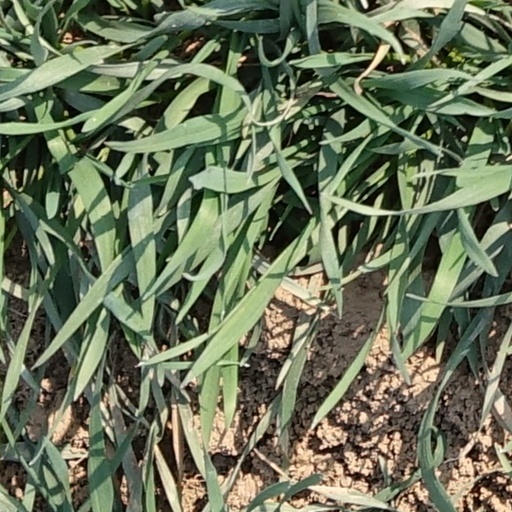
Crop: wheat